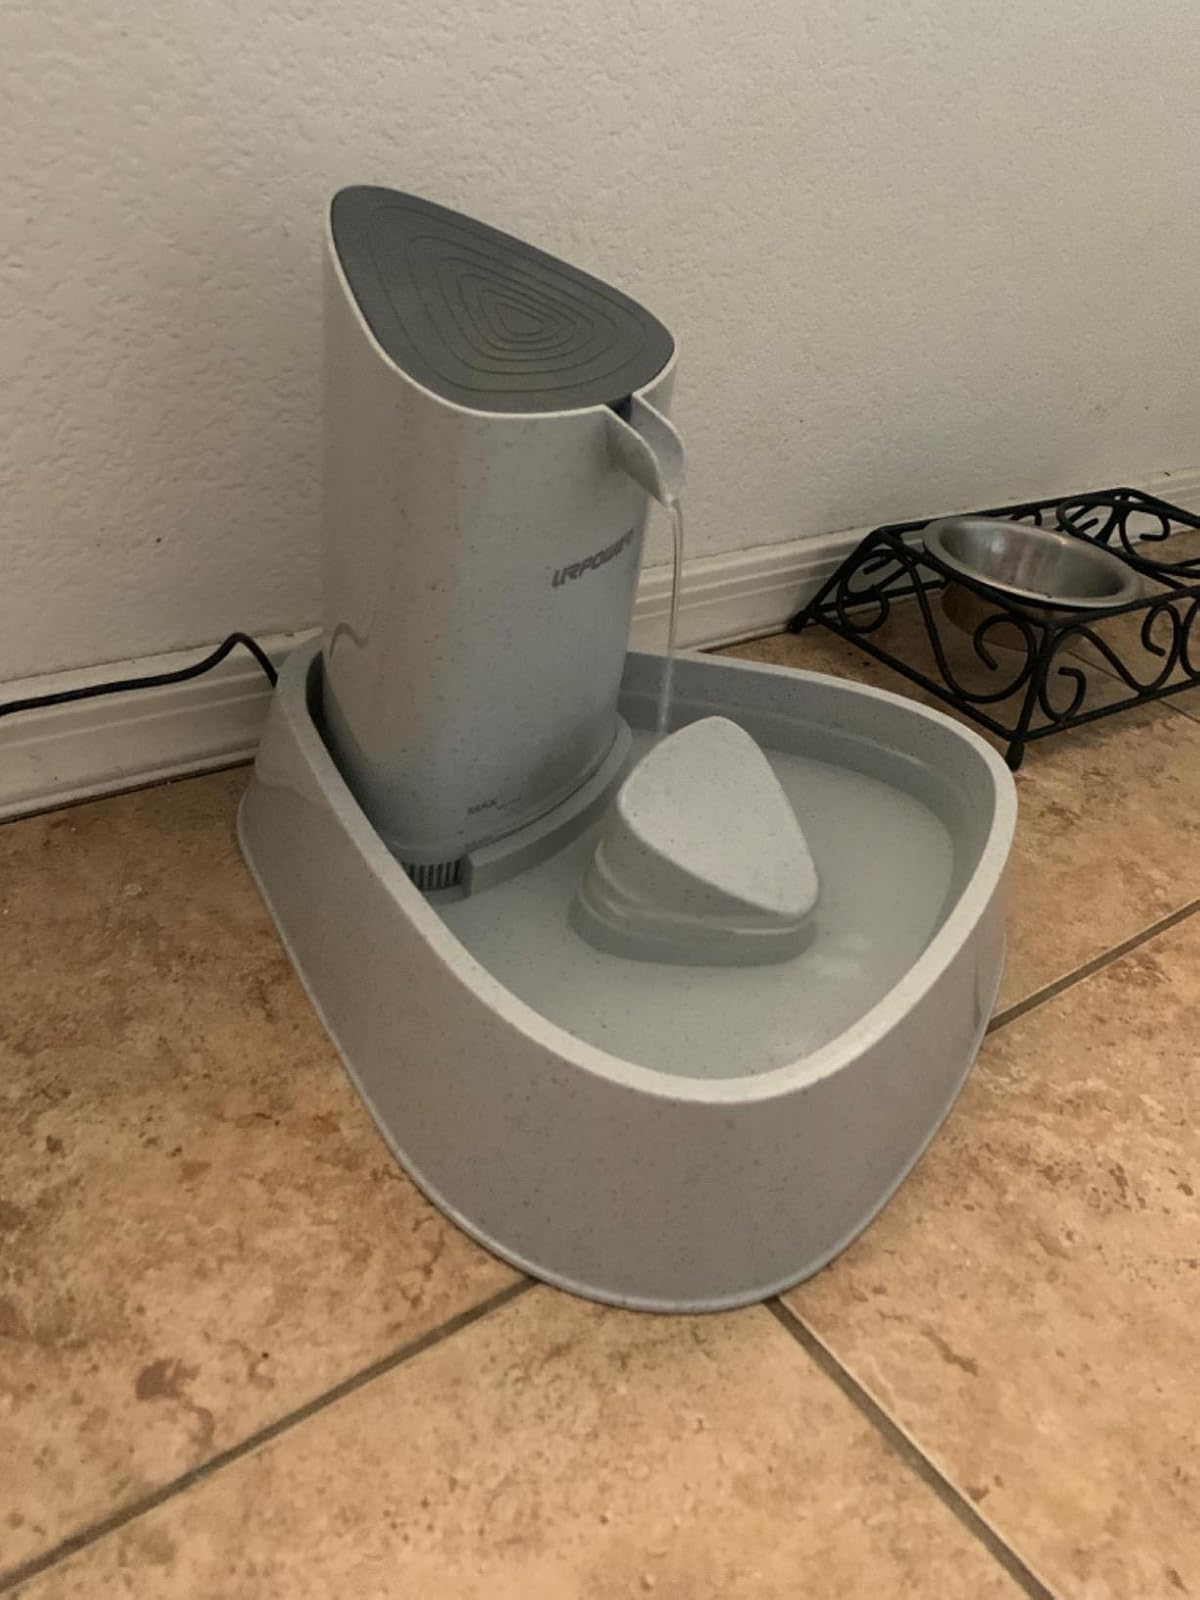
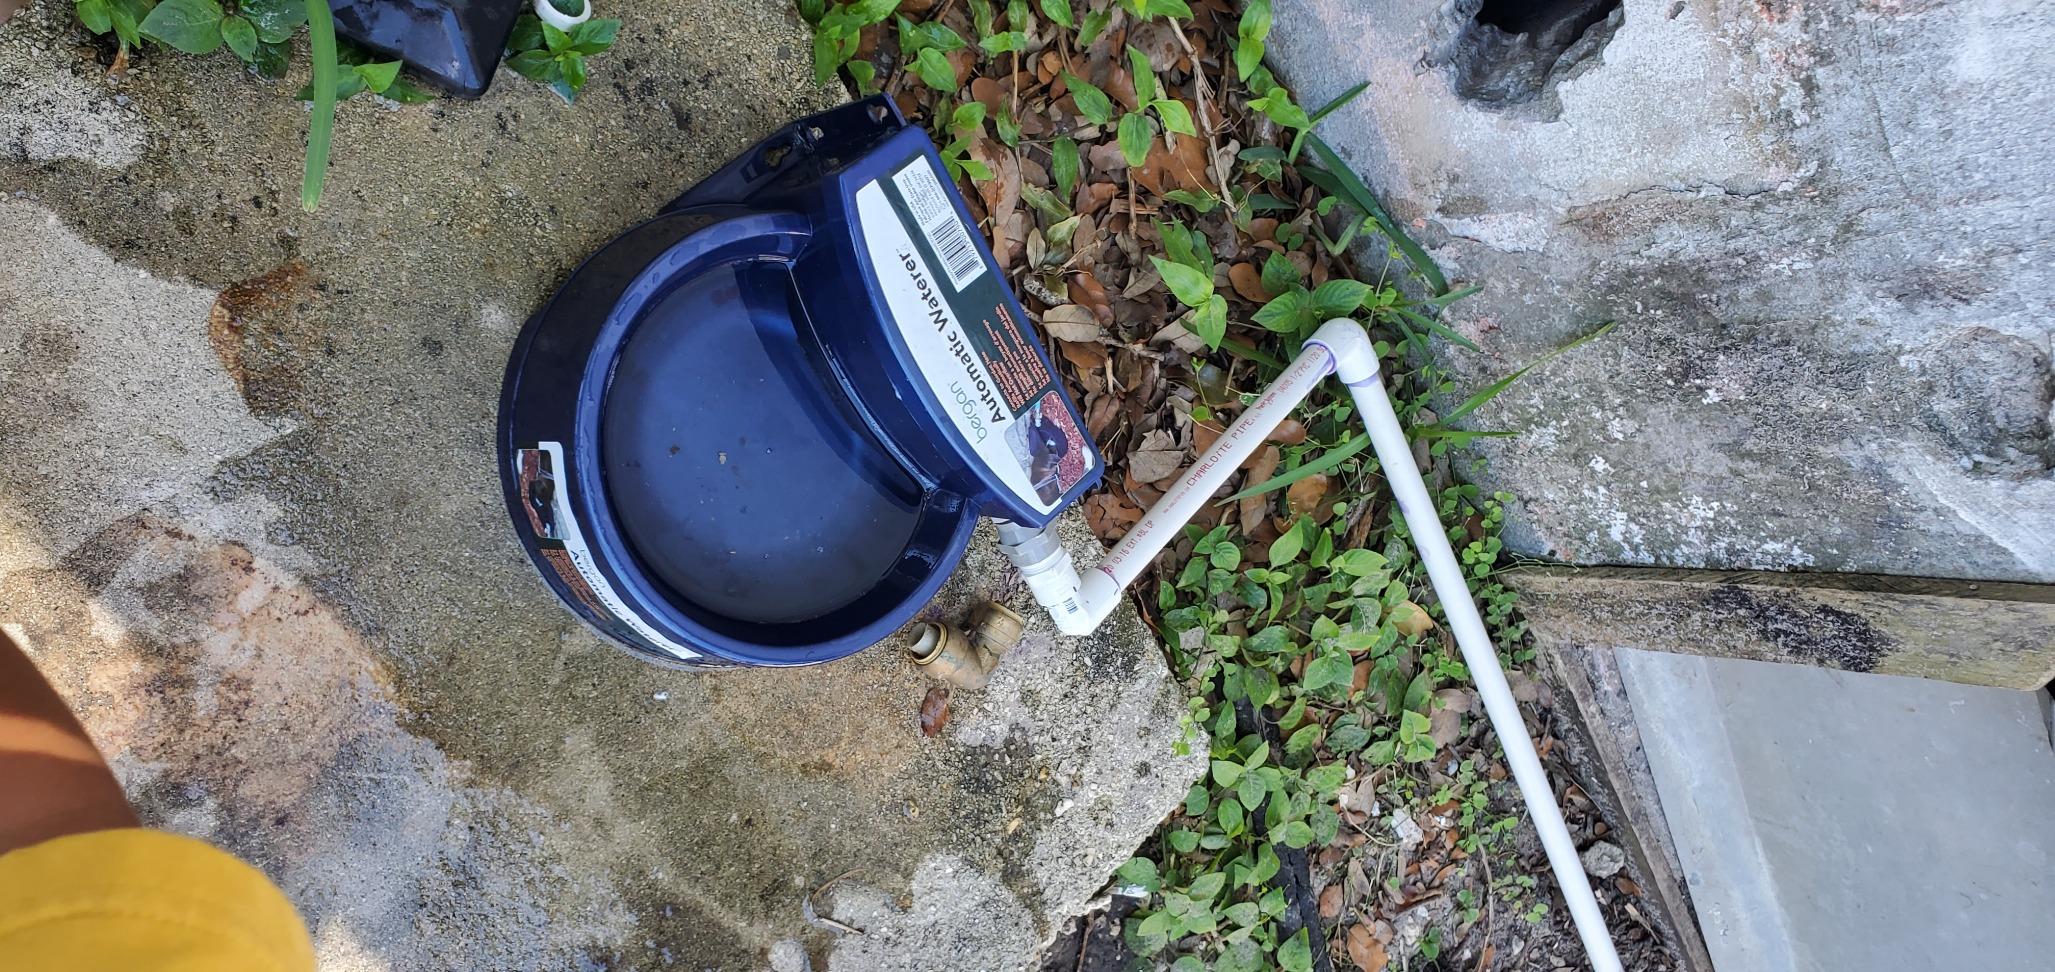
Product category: items_bowl
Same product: no